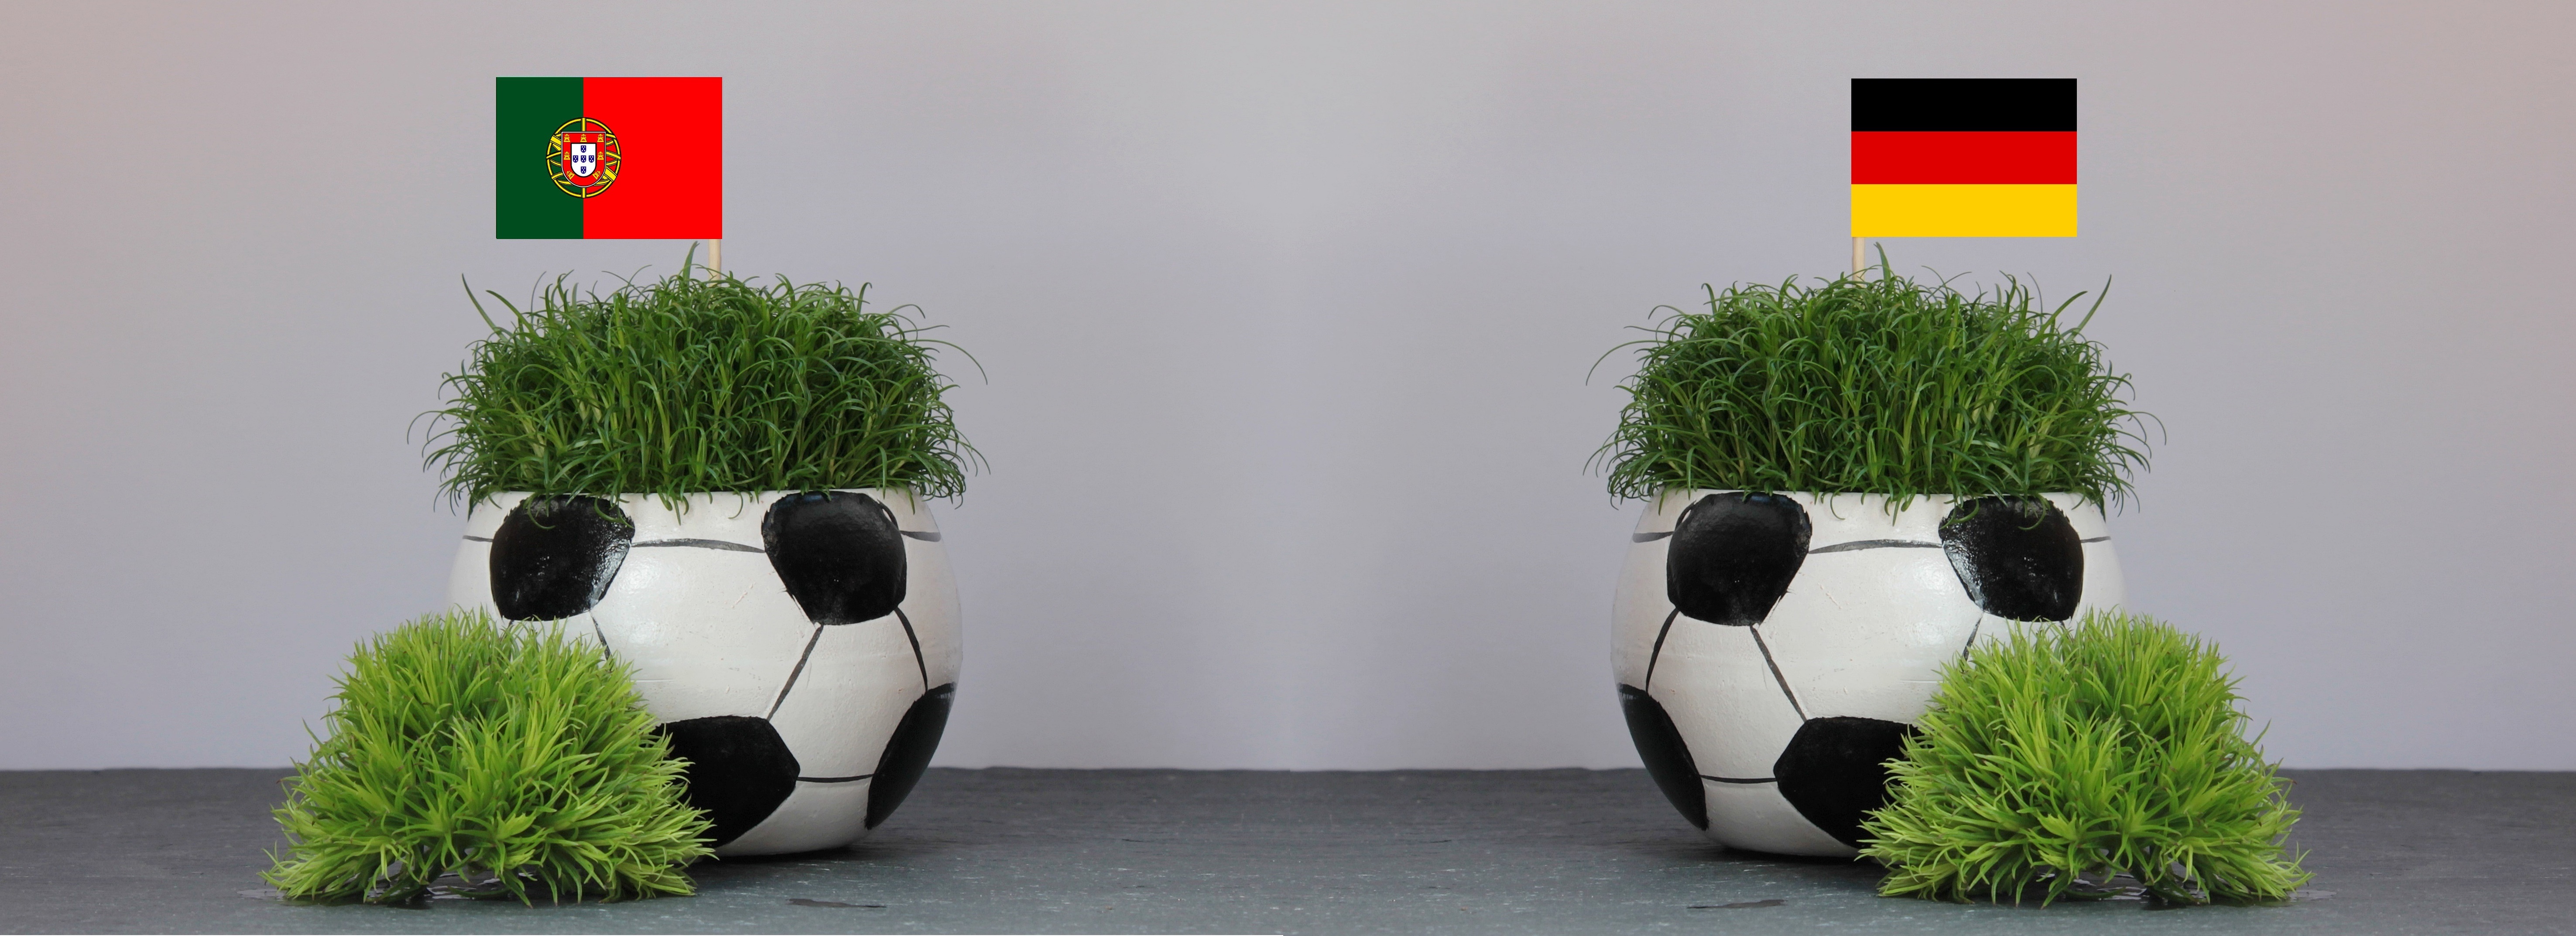
sport, france, flag, football, toy, brand, 2016, art, em, funny, portugal, germany, tournament, final, humorous, modern art, national colours, portugal flag, germany flag, black red gold, european championship, uefa european football championship, germany portugal, endgame, endgame em 2016